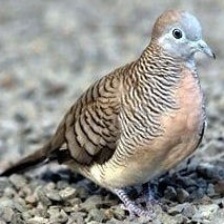
Species: ZEBRA DOVE
Scientific name: GEOPELIA STRIATA